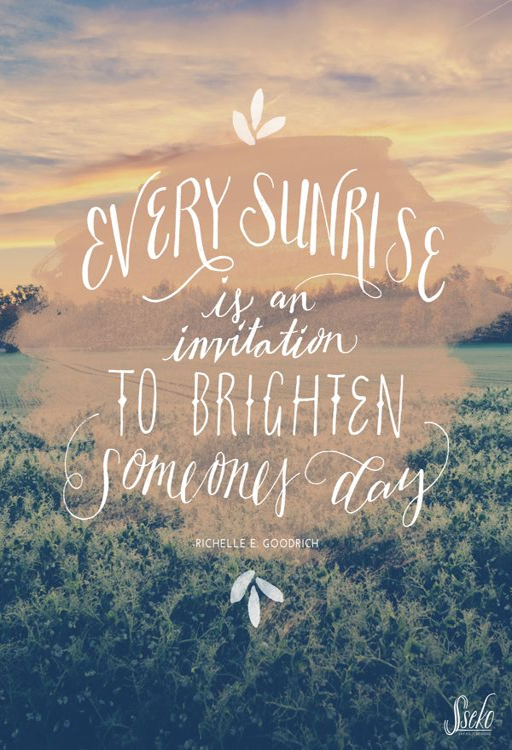
what a neat way of thinking !